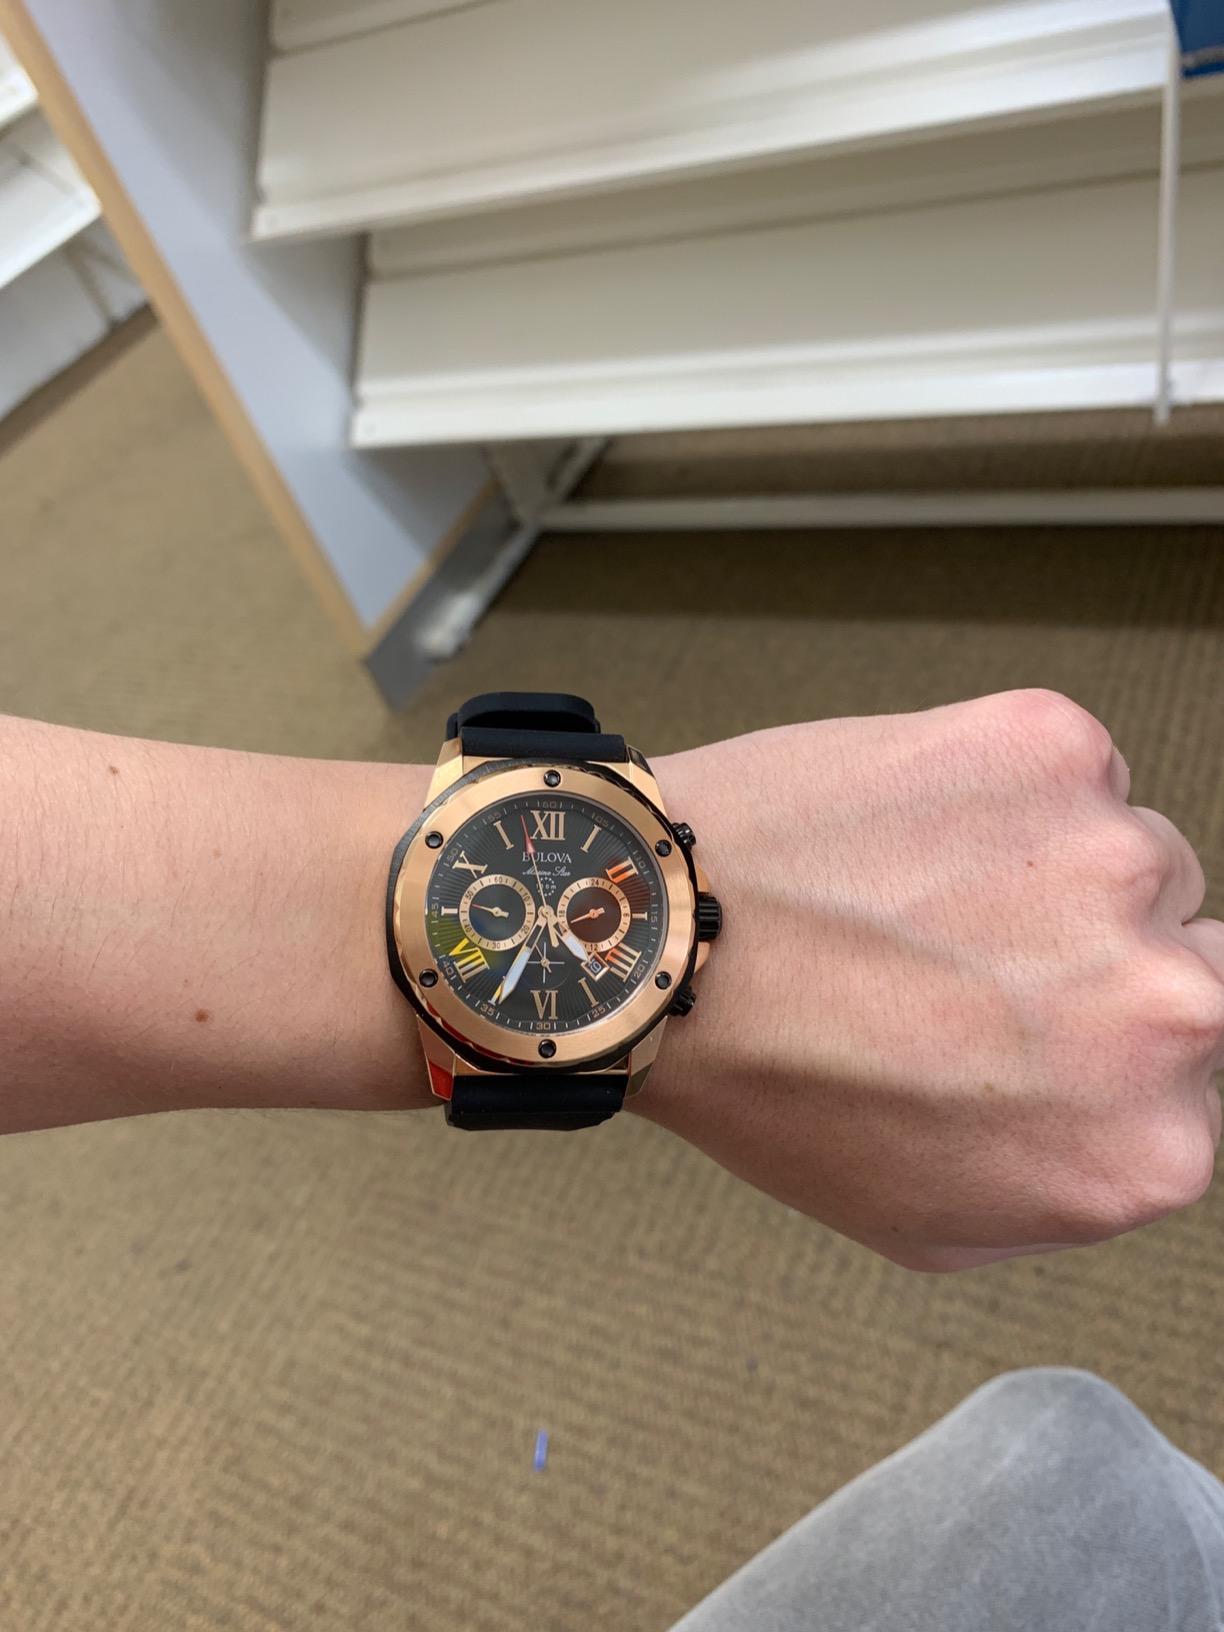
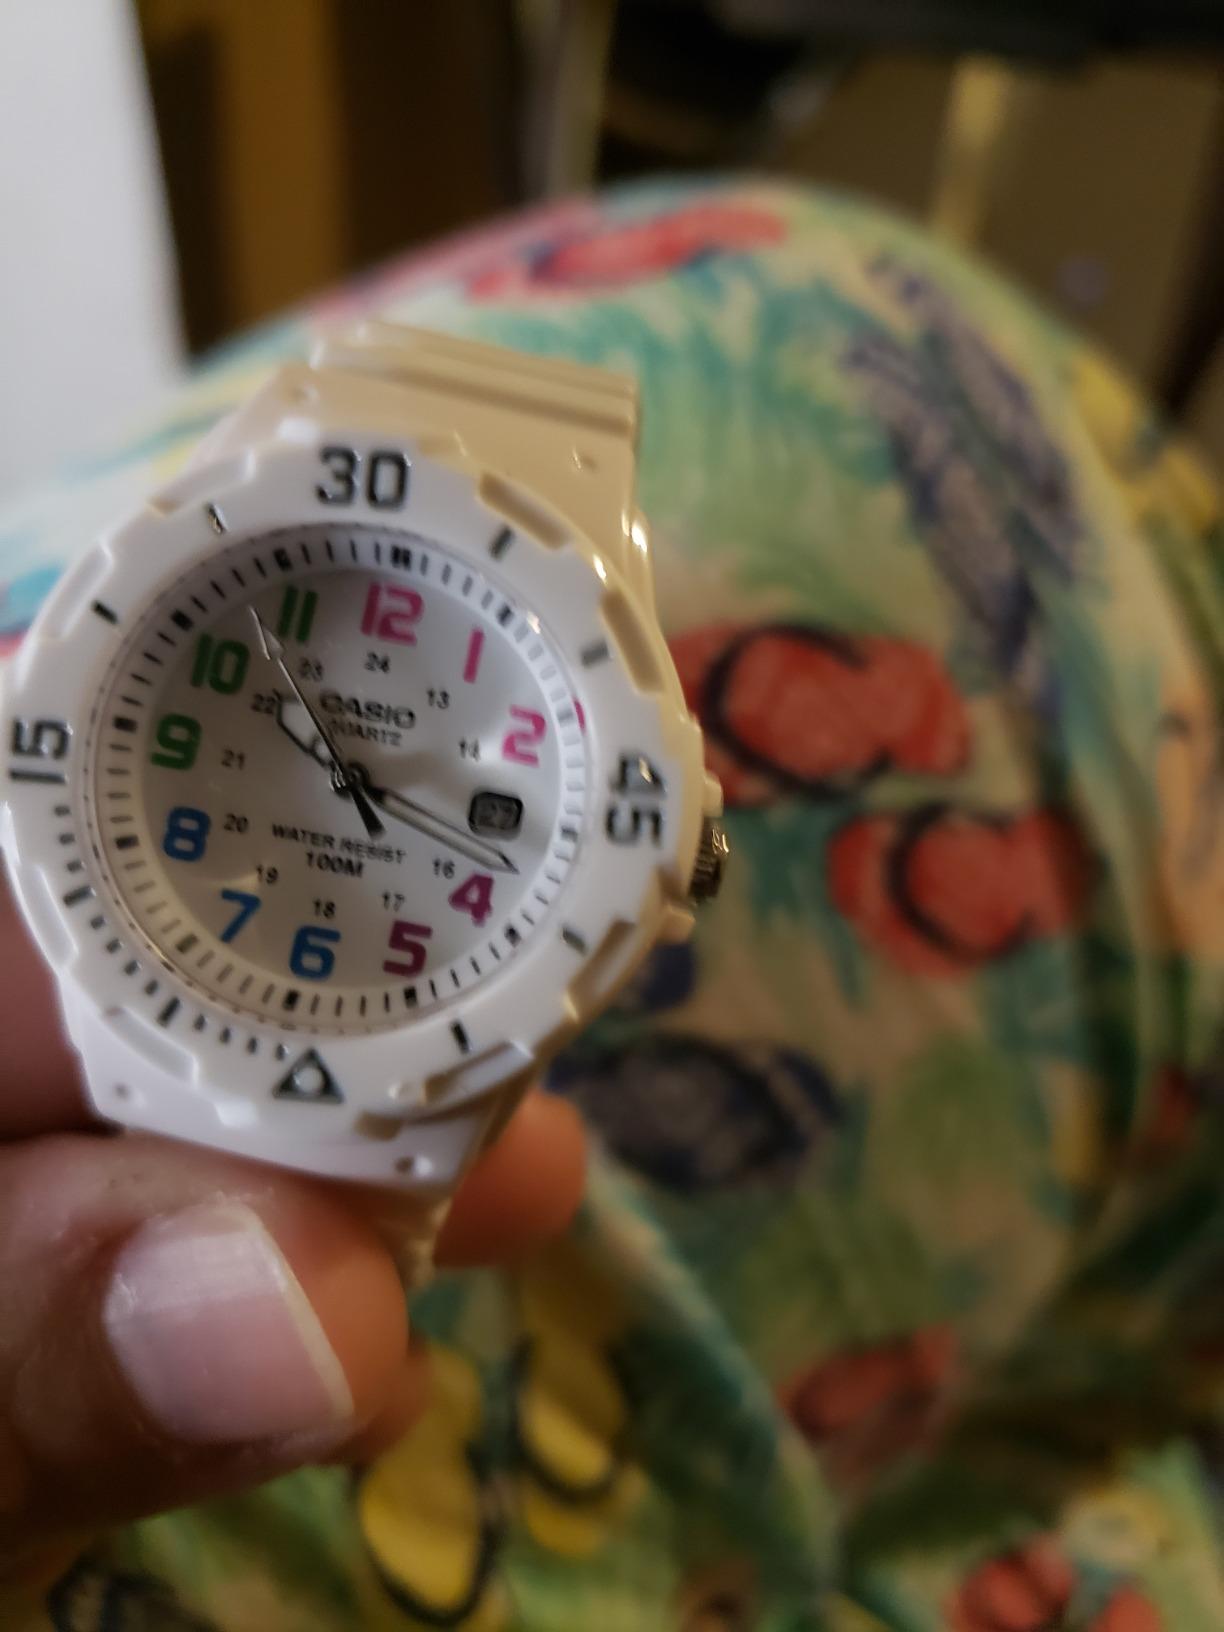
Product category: accessories_watch
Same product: no